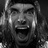
Emotion: surprise